Jacks Mountain Covered Bridge

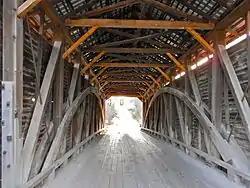
Interior

The Jacks Mountain Covered Bridge (officially known as the G. Donald McLaughlin Memorial Covered Bridge) is an historic American covered bridge which is located in Hamiltonban Township, Adams County, Pennsylvania.